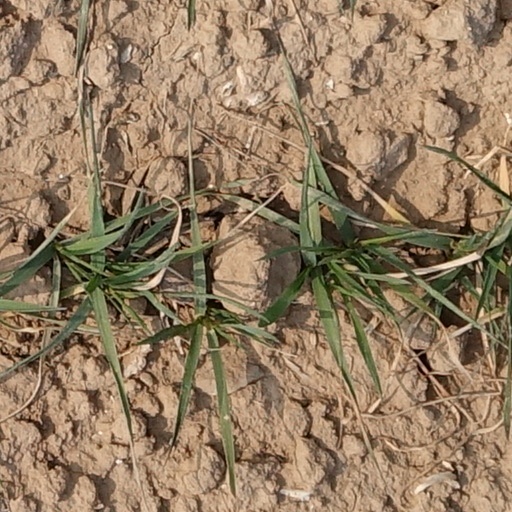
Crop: wheat